Max Kidruk

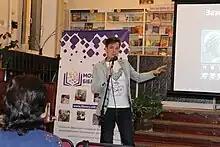

In 2007, Kidruk obtained a scholarship from the Swedish Institute and moved to Stockholm, where he studied Sustainable Development at the Swedish Royal Institute of Technology (Kungliga Tekniska Högskolan — KTH), which was one of the leading technical universities in Europe. For the next two years, Kidruk lived in Europe, where his interests gradually shifted from science to literature.